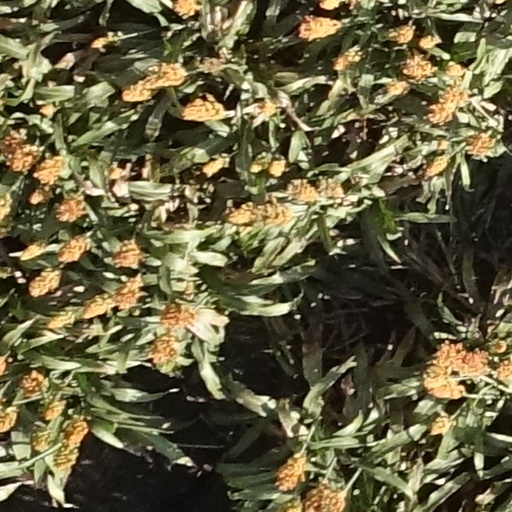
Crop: sorghum